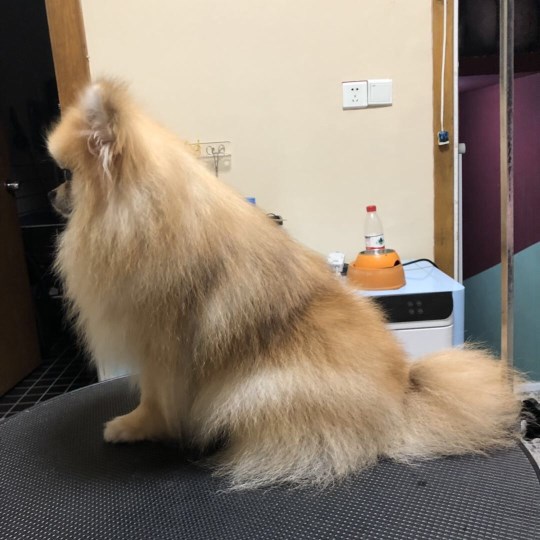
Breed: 1936-n000005-Pomeranian